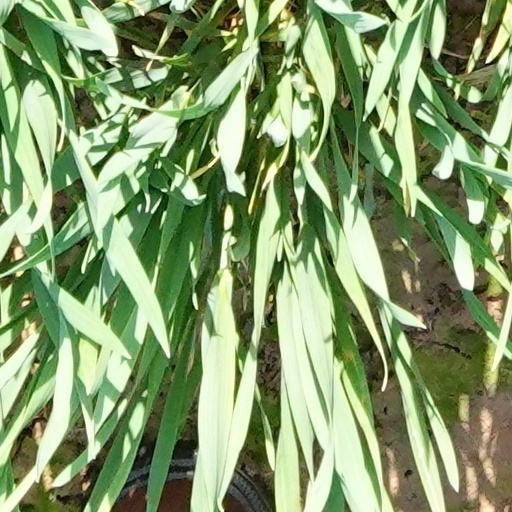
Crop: wheat